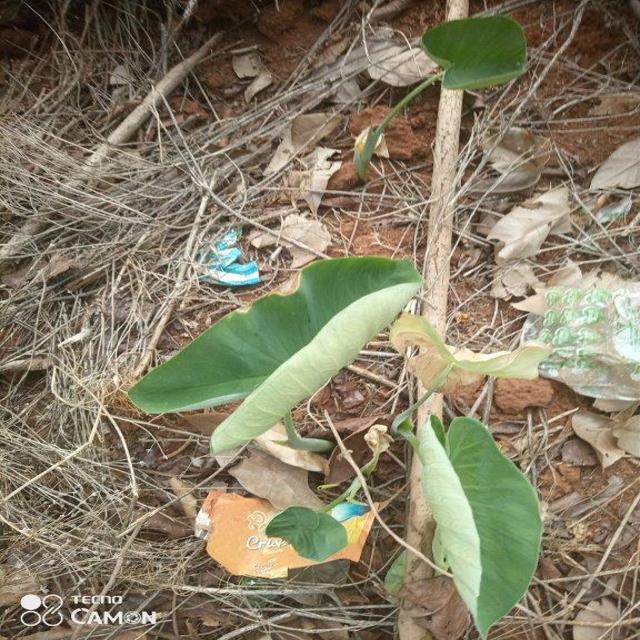
Label: Early_Blight